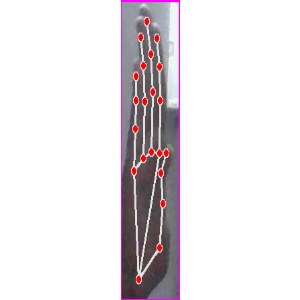
अक्षर: द